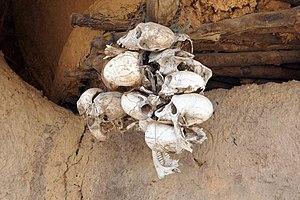
Fétiches protecteurs sur une maison de l'Atacora, au nord-ouest du Bénin (pays otammari, vers Boukoumbé).